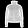
Label: Coat